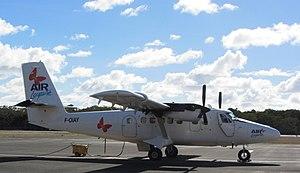
Air Loyauté DHC6 Twin Otter au parking à l'aéroportd'Ouvea (UVE) en Nouvelle Caledonie.
Air Loyauté est une compagnie aérienne intérieure française du Pacifique Sud créée en 2003 sur les vestiges d'Aviazur, en liquidation, basée en Nouvelle-Calédonie et qui effectue du transport aérien à la demande au départ de l'aéroport de Magenta. Elle est une filiale du groupe SODIL. Elle possède une flotte de trois DHC-6 Twin Otter et avait commandé deux Twin Otter série 400 de nouvelle génération devant être livrés en 2011. Devant les problèmes de livraison rencontrés, cette acquisition a été annulée et le choix de la compagnie s'est recentrée sur l'exploitation de Twin Otter série 300.